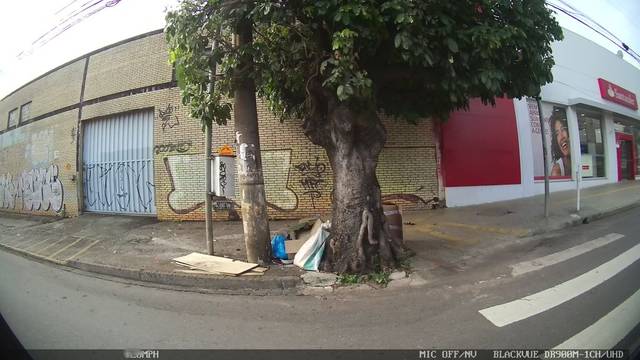
Region: Brazil
Coordinates: -16.671, -49.245